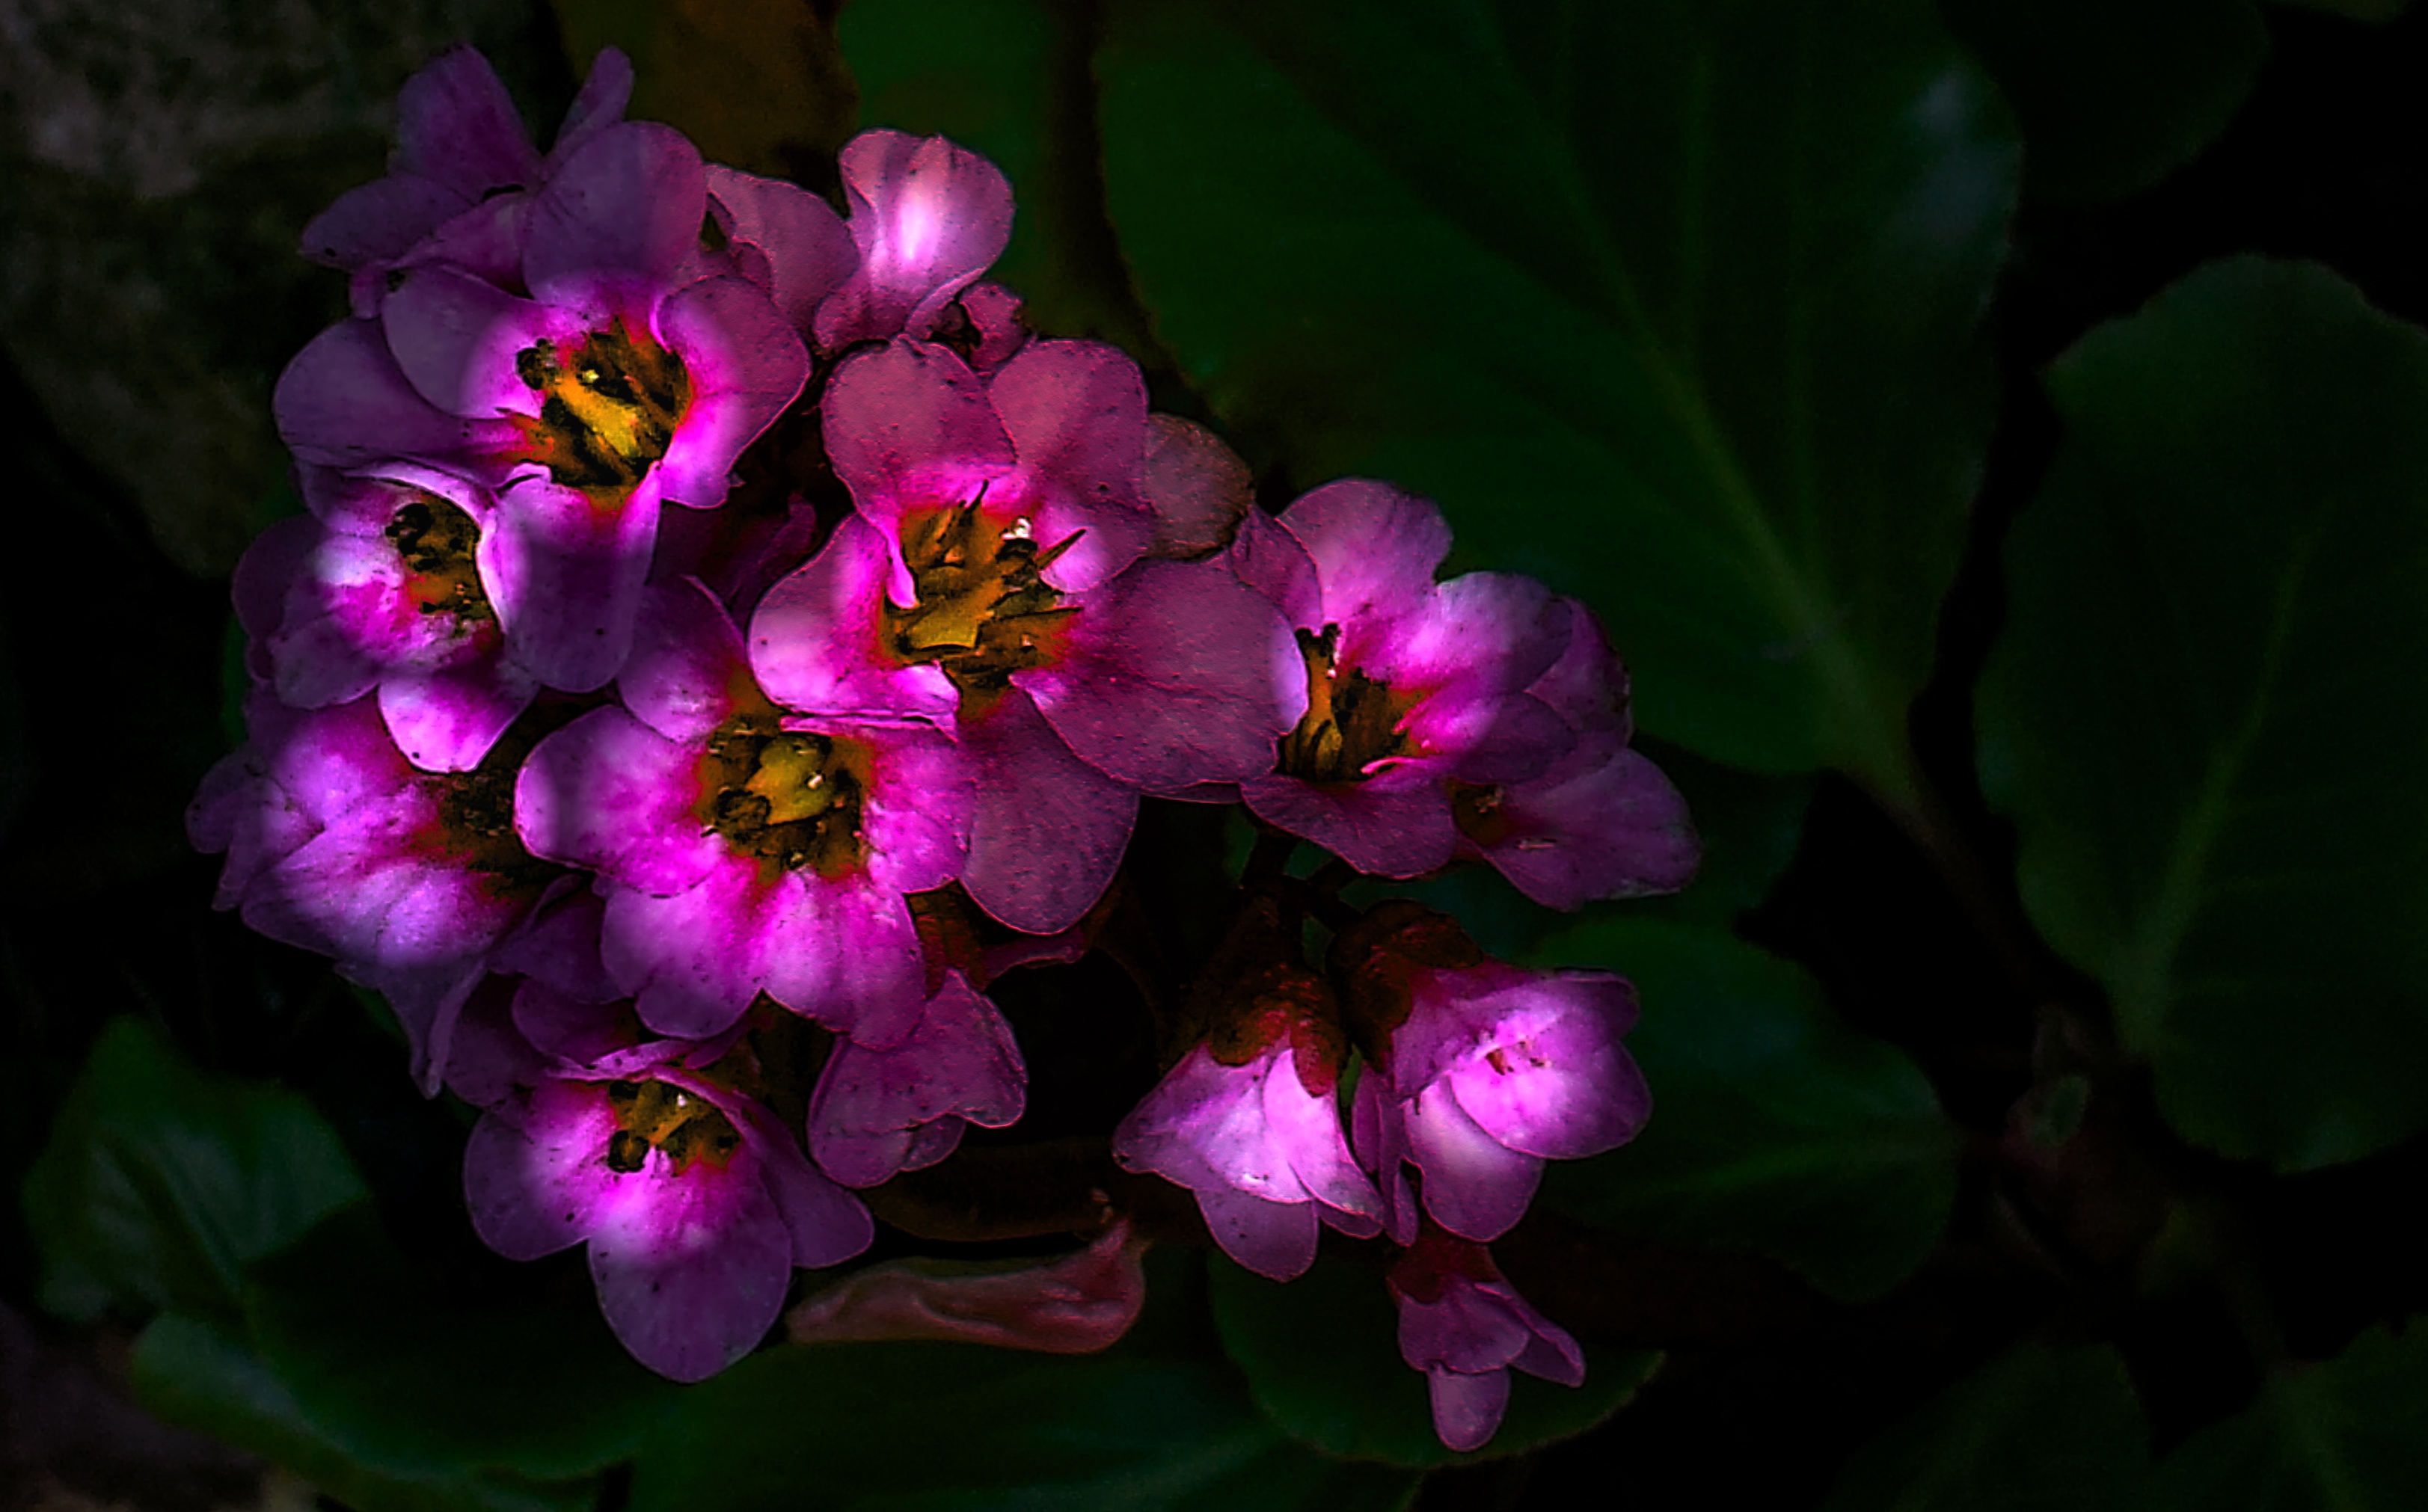
nature, blossom, plant, flower, petal, bloom, wall, botany, pink, close, flora, wildflower, shrub, macro photography, flowering plant, stone garden, land plant